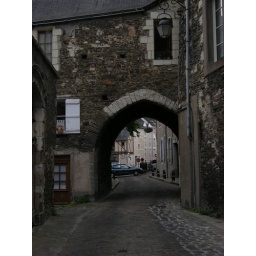
A street and building in Angers. They make streets prettier than in the US...no fair.